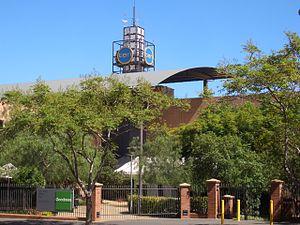
Network Ten est l'une des trois principales chaînes de télévision australienne. Diffusée sur l'ensemble du territoire national, elle dispose de plusieurs déclinaisons locales dans les principales villes du pays : Melbourne, Sydney, Brisbane, Perth et Adélaïde.